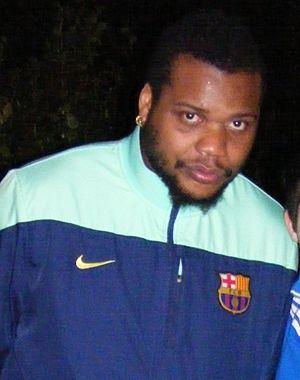
Cédric Sorhaindo, né le 7 juin 1984 à La Trinité, est le capitaine de l’équipe de France de handball, évoluant au poste de pivot, dans le club espagnol du FC Barcelone. Avec l'équipe de France, il est quadruple champion du monde, champion olympique et double champion d'Europe.